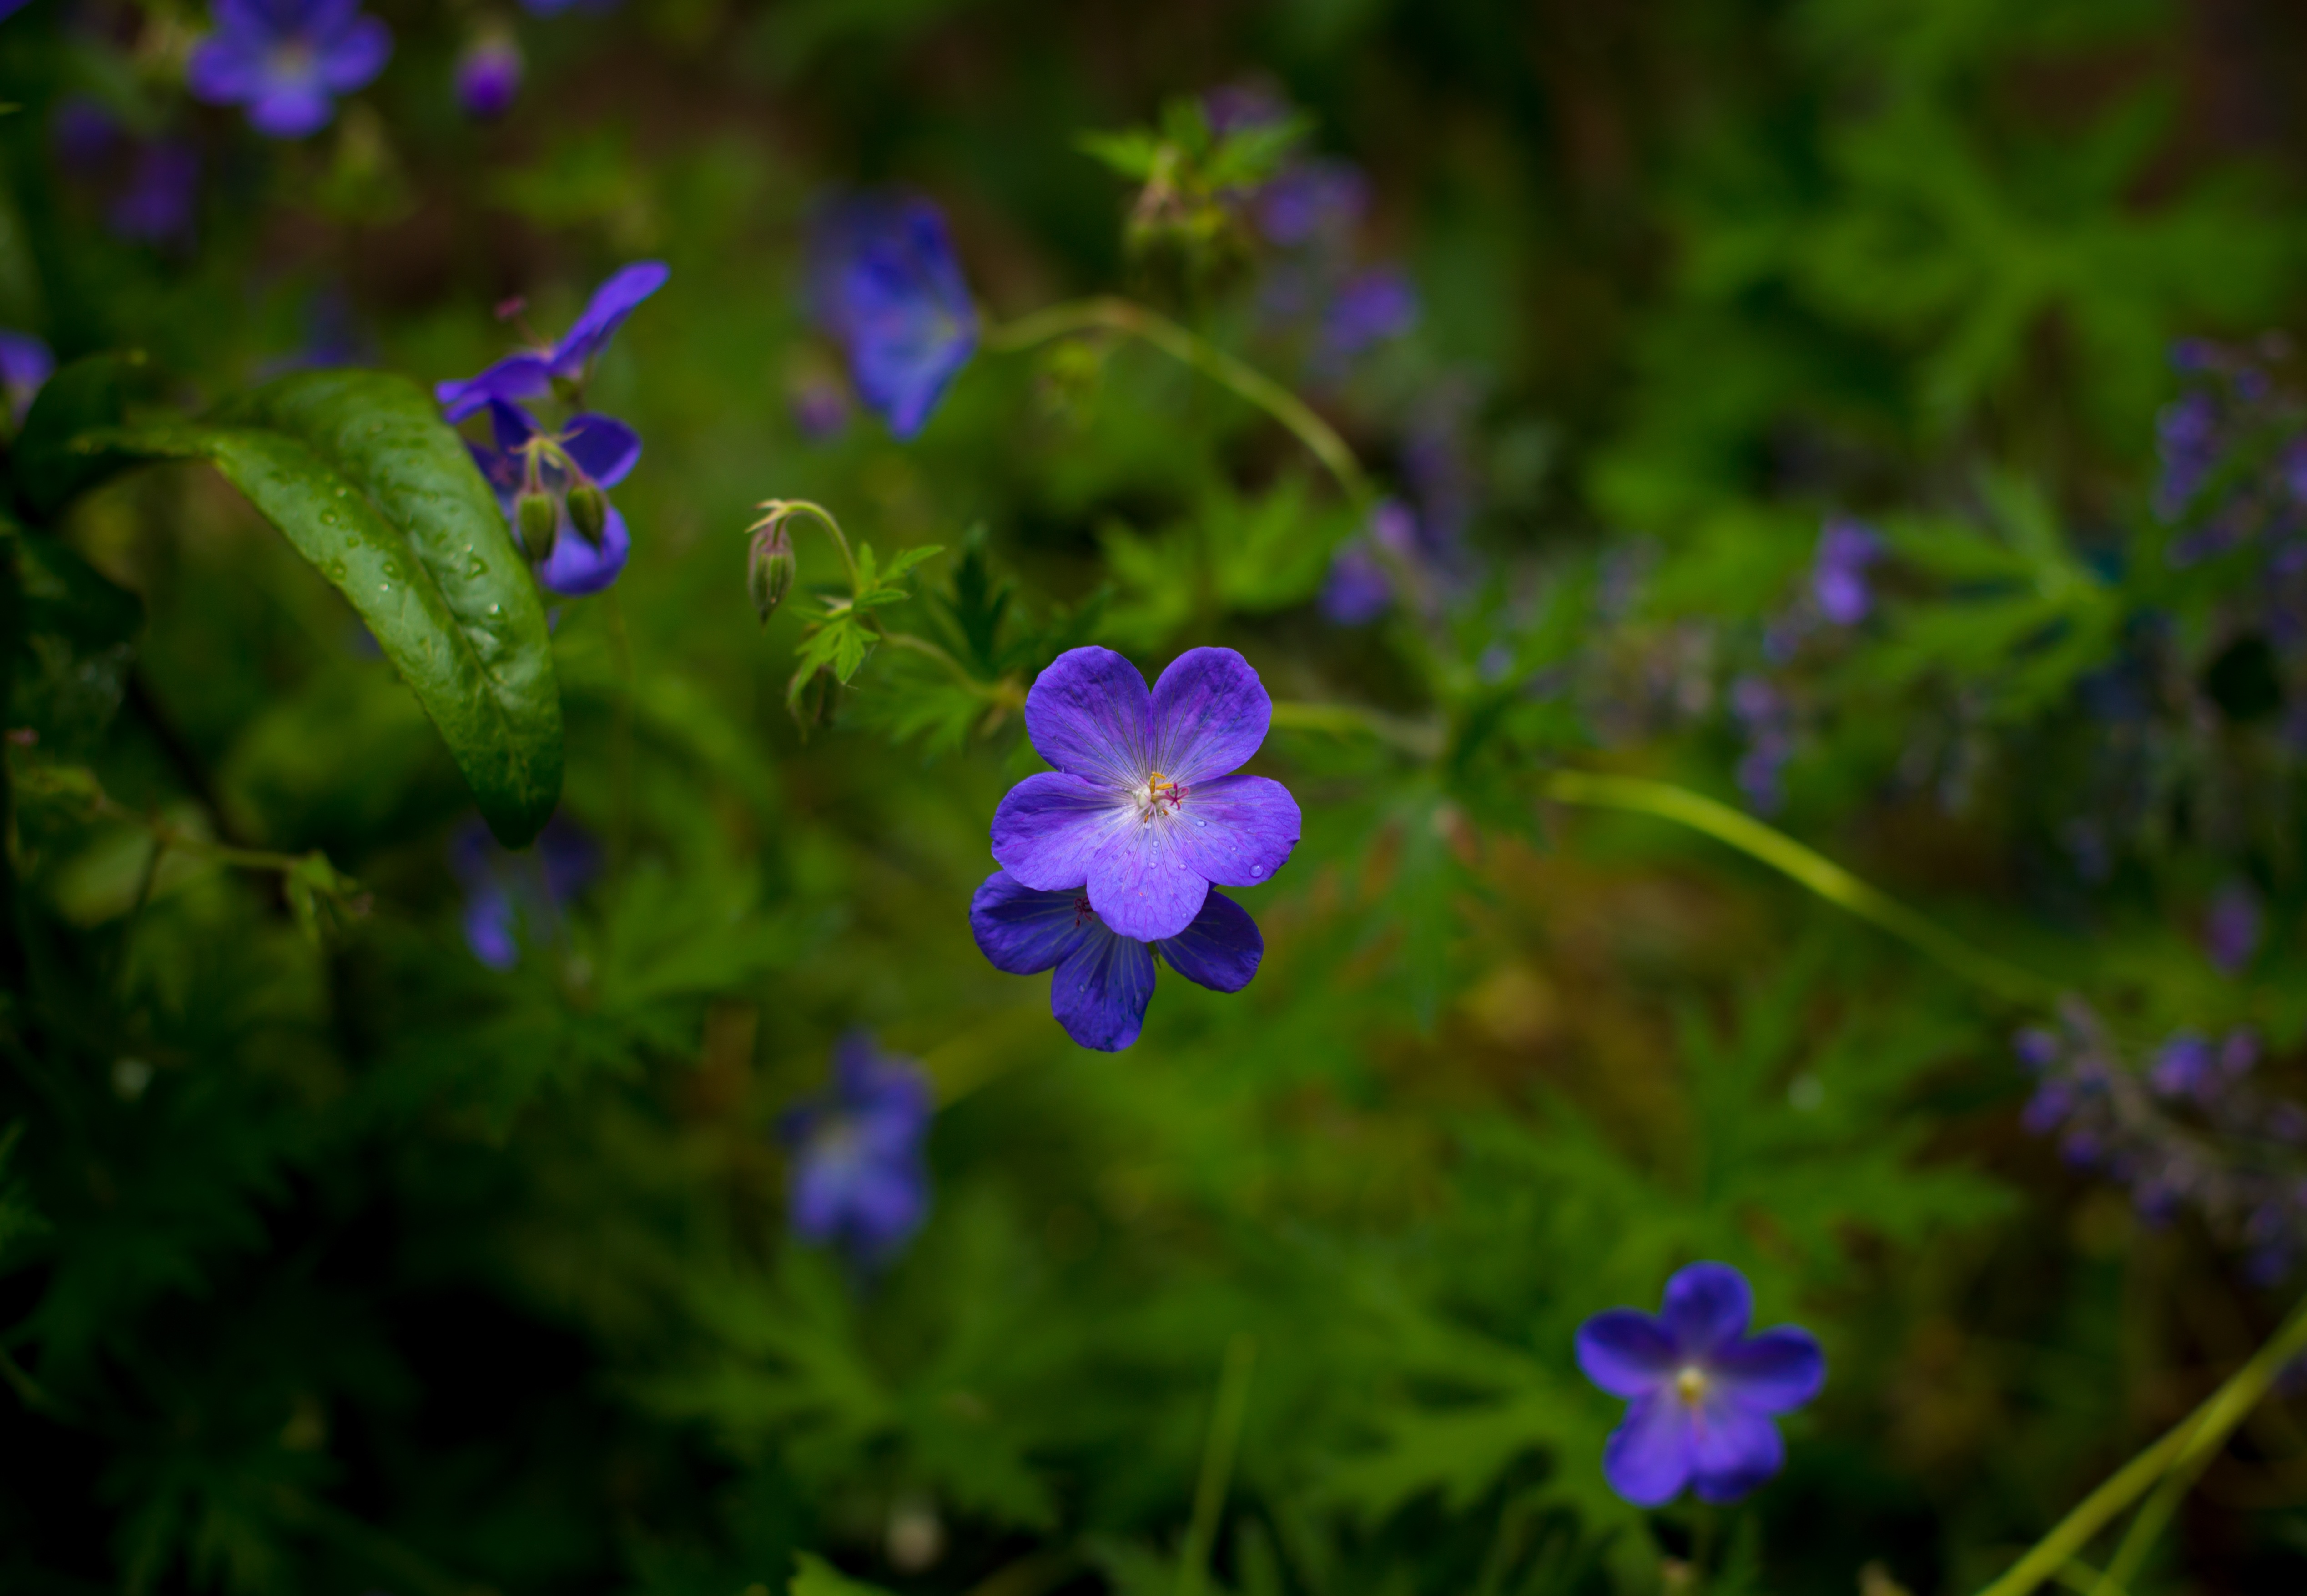
nature, plant, meadow, flower, botany, flora, wildflower, macro photography, flowering plant, annual plant, land plant